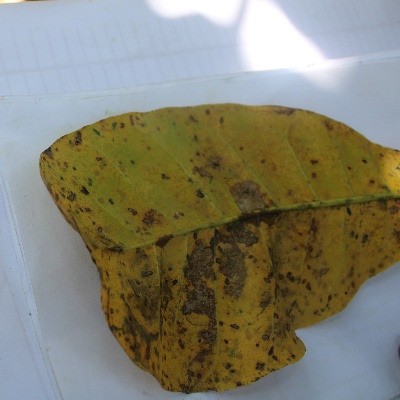
Crop: Cashew
Condition: anthracnose